Sky position (RA, Dec in degrees): 316.274, 9.128
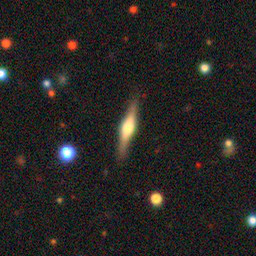
Galaxy morphology: Edge-on Galaxies with Bulge